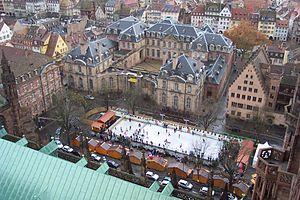
La Place du Château est située dans la Grande Île de Strasbourg. Construite en 1215, elle change plusieurs fois de nom.